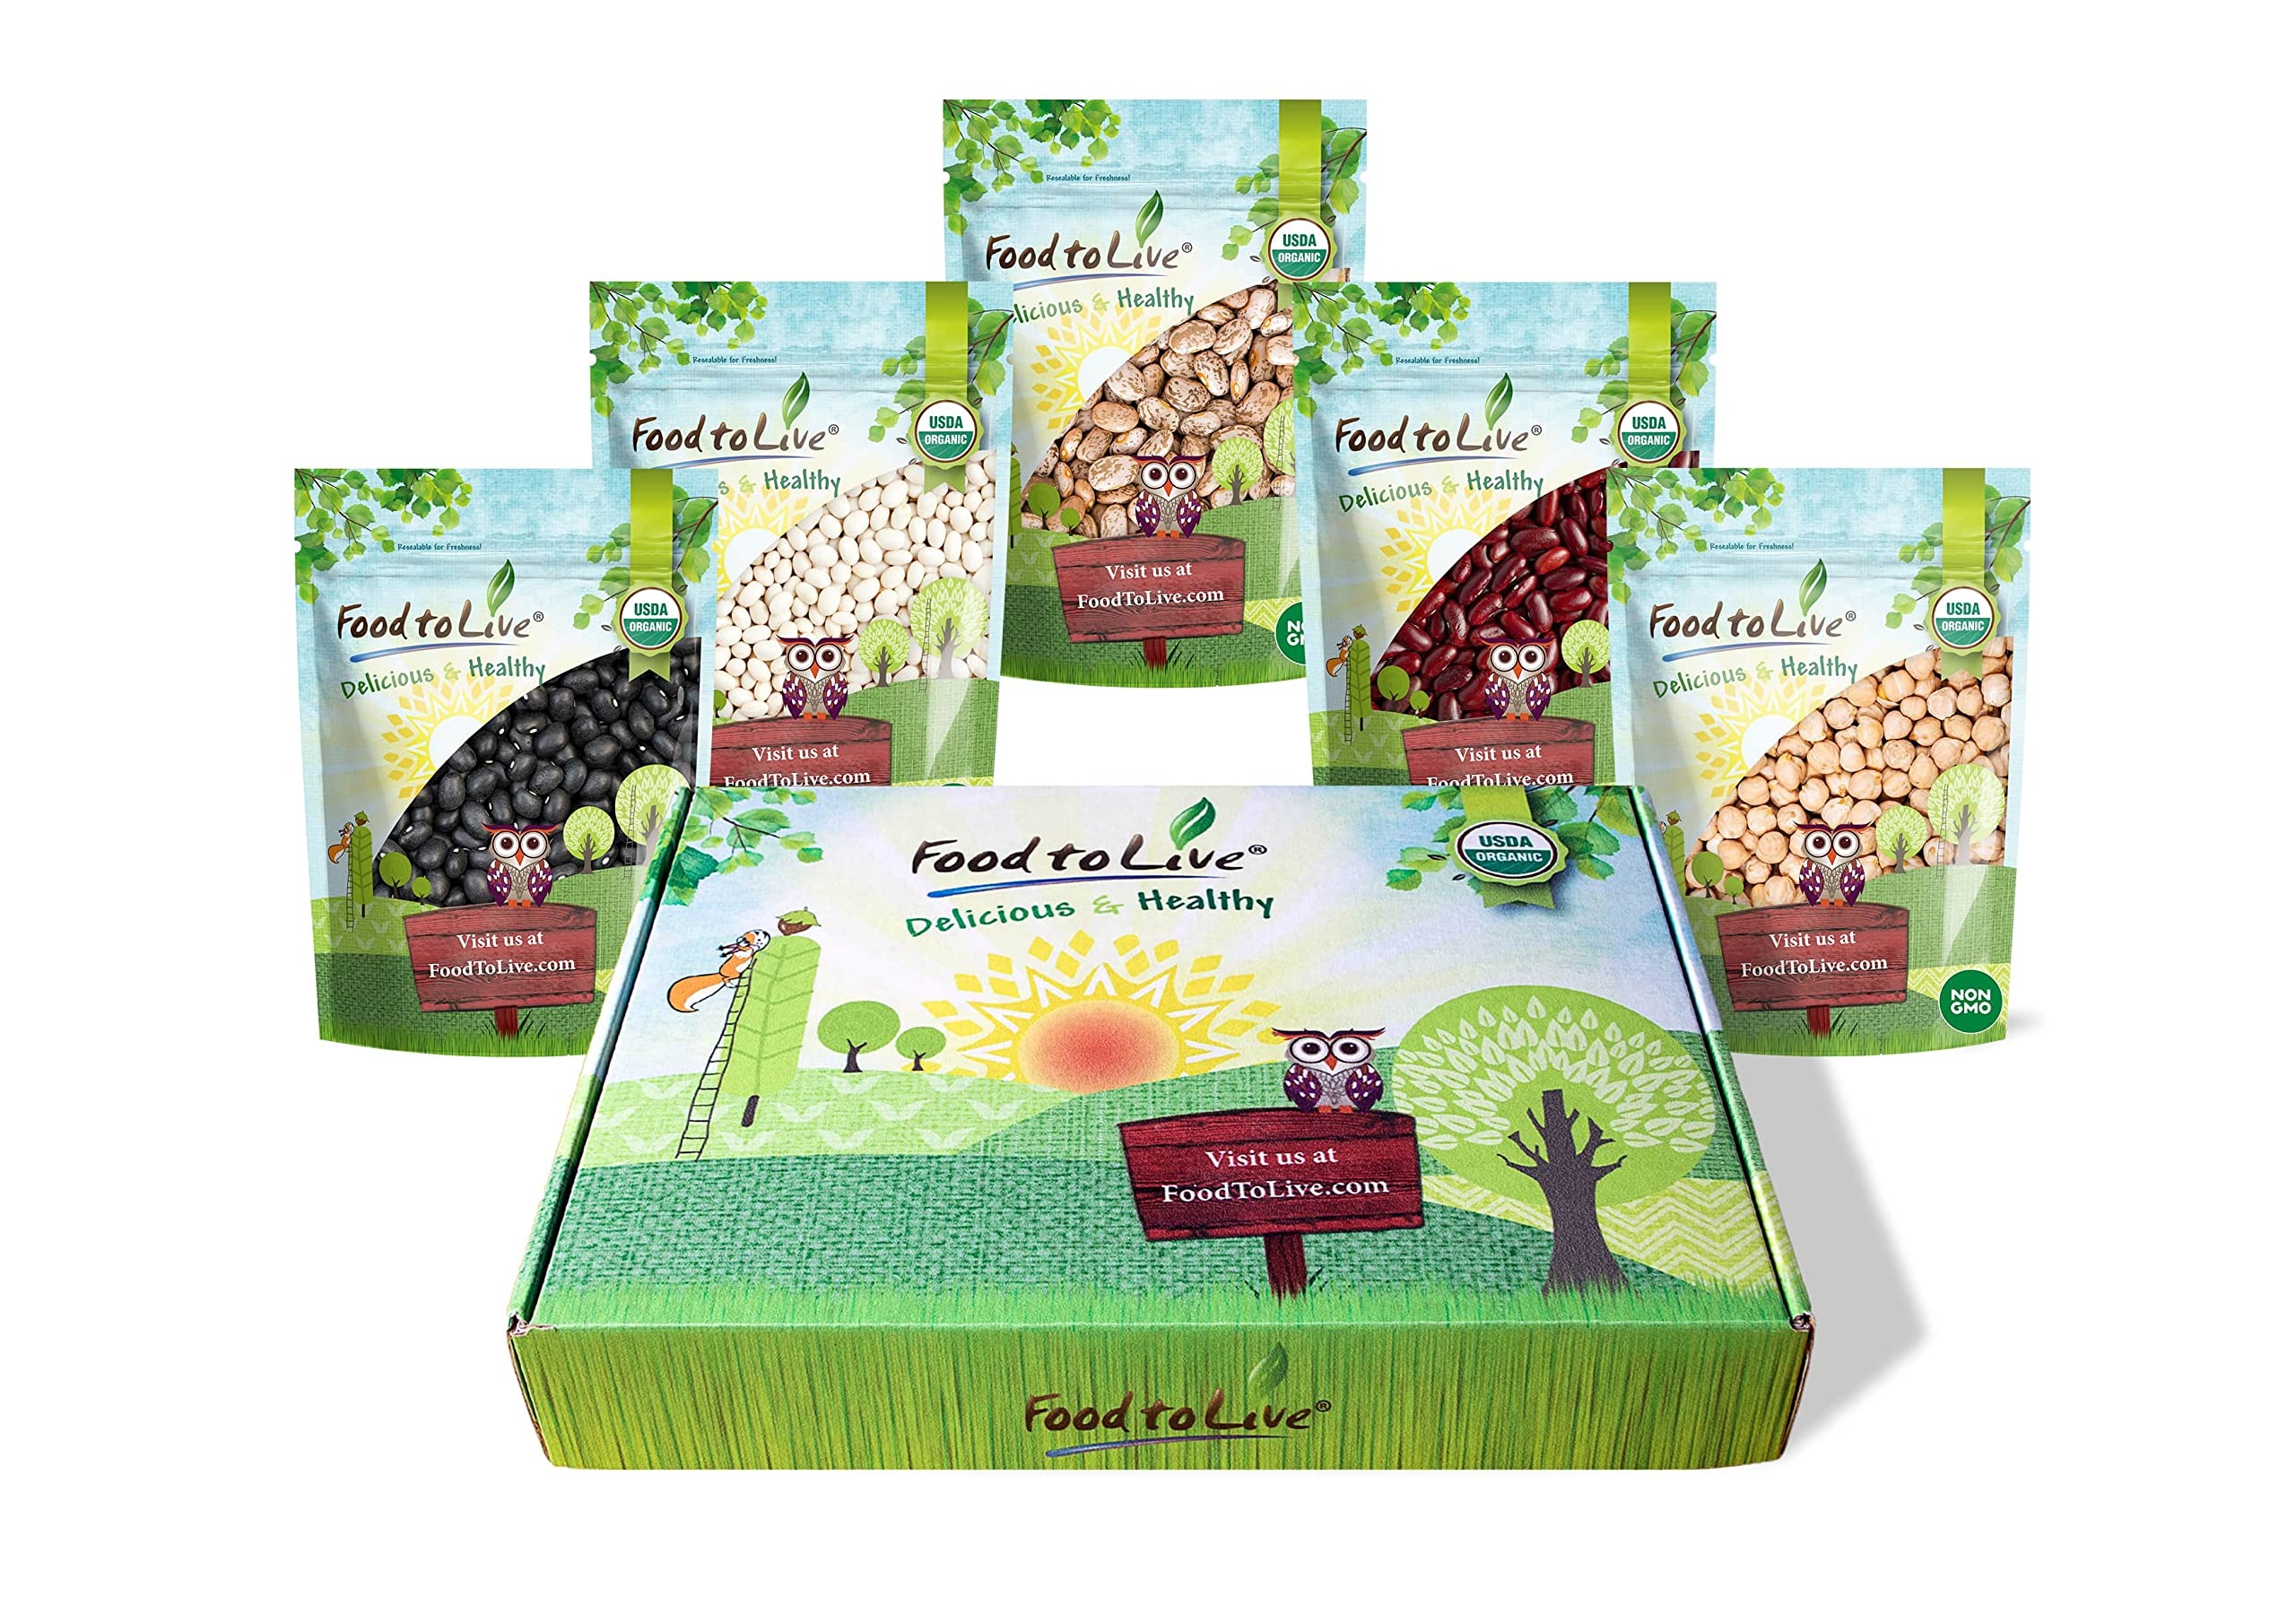
Item Name: Food to Live Organic Beans in a Gift Box – A Variety Pack of Pinto Beans, Dark Red Kidney Beans, Black Beans, Navy Beans, Garbanzo Beans
Bullet Point 1: ✔️ORGANIC BEANS: Organic Beans - Gift Box for the best culinary masterpieces
Bullet Point 2: ✔️NON-GMO, ORGANIC PRODUCT: Organic Beans are completely safe and toxin-free.
Bullet Point 3: ✔️LONG-TERM STORAGE FOOD: Buy Organic Beans as they store for months and don’t require special conditions.
Bullet Point 4: ✔️DELICIOUS COOKING INGREDIENT: Organic Beans are perfect for soups, salads, dips, and chilis.
Bullet Point 5: ✔️VITAMIN AND MINERAL BOOST: Organic beans are rich in various nutrient; also, they are a great source of protein.
Product Description: Organic Beans - Gift Box includes 5 bags: - Organic Pinto Beans - 8 Ounces. Country of Origin: Mexico, USA, Canada. - Organic Dark Red Kidney beans - 8 Ounces. Country of Origin: China. - Organic Black Beans - 8 Ounces. Country of Origin: Argentina, China, Mexico. - Organic Navy Beans - 8 Ounces. Country of Origin: China. - Organic Garbanzo Beans - 8 Ounces. Country of Origin: Mexico. Organic pinto beans are very low in fat but rich in nutrients. They are a fantastic source of protein. The Beans are rich in fiber. Organic pinto beans are used all over the US for making a variety of dishes, including chili, burritos, and stews. You can also grind them into nutritious gluten-free bean flour. Organic Kidney Beans are low in fats and have such a great calorie-to-nutrient ratio that you can include them into any meal plan. Beans can be combined with any vegetables so that you can incorporate them into your favorite recipes with ease. You also should try making some kidney beans curry as it tastes incredible. Organic Black Turtle Beans give you a huge nutritional boost. They are rich in protein, minerals, and vitamins. Black beans are the most popular in Latin America and India, where frijoles negros and maa ki daal are national dishes. In the US people love to use them in brownies, salsa, burgers, hummus, and dips. Organic White Beans contain a variety of vitamins and minerals, as well as give you a healthy dose of easily-digestible proteins. This food also has a low glycemic index. One of the greatest things about dried white beans is that you can use them in a great variety of ways. Due to their naturally mild flavor, they will go equally well in a white bean chili or some sweet dessert. Organic garbanzo beans provide your body with a huge boost of nutrients. There are a great many ways to enjoy cooked organic garbanzo beans. You can add them to salads, soups, stews, and ultimately use them as a substitute in any other recipe with legumes.
Value: 48.0
Unit: Ounce

Price: 35.98